Narsapur, Medak district

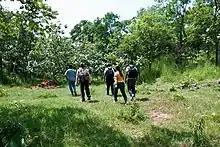
Narsapur Trekking Picture

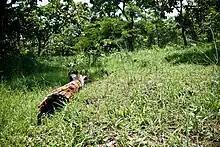
Forest

Telugu is the Local Language. The total population of Narsapur is 14,735. Males account for 7,691 and 7,044 females. 2,733 live in houses. The total area of Narsapur is 2,264 hectares.